Doris Dörrie

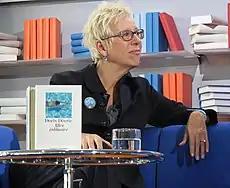
Doris Dörrie at the Frankfurt Book Fair, 2011

Born in Hanover, Dörrie completed her secondary education there in 1973. The same year, she began a two-year attendance in film studies in the drama department of the University of the Pacific in Stockton, California. She then studied at the New School of Social Research in New York. She worked odd jobs in cafés and as a film presenter in New York's Goethe-Institut.